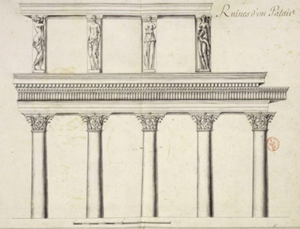
Ruines d'un Palais, Étienne Gravier d'Ortières, 1685